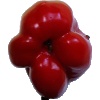
Label: Pepper Red 1